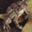
Label: frog